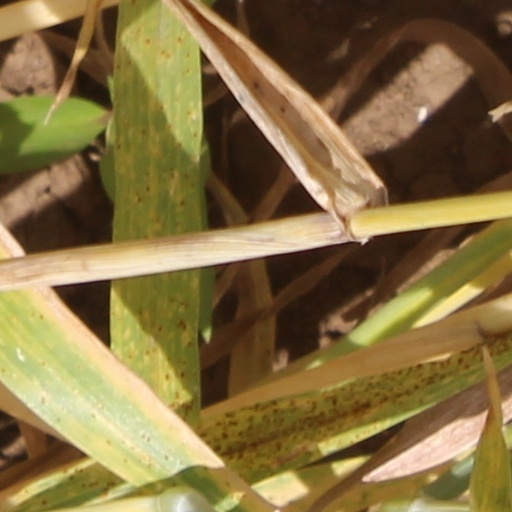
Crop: wheat